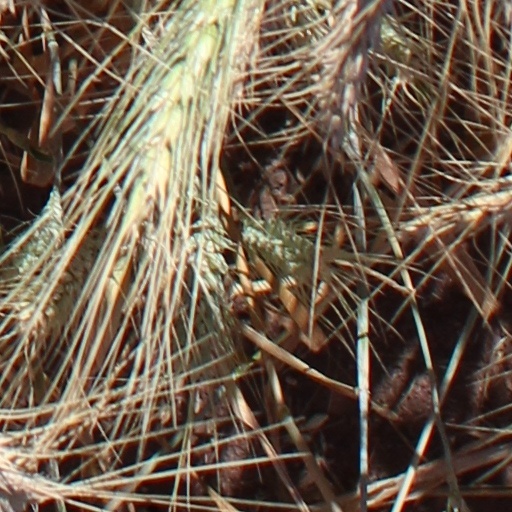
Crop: wheat